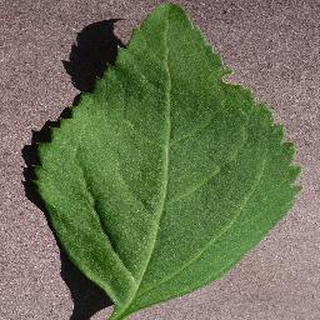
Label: healthy_cherry